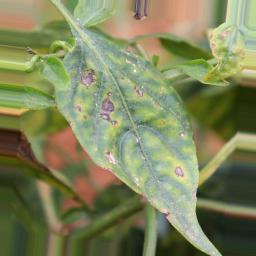
Label: cercospora